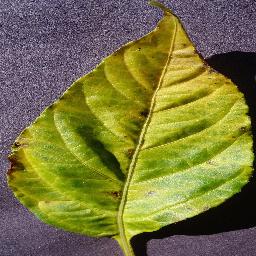
Label: Pepper,_bell___Bacterial_spot